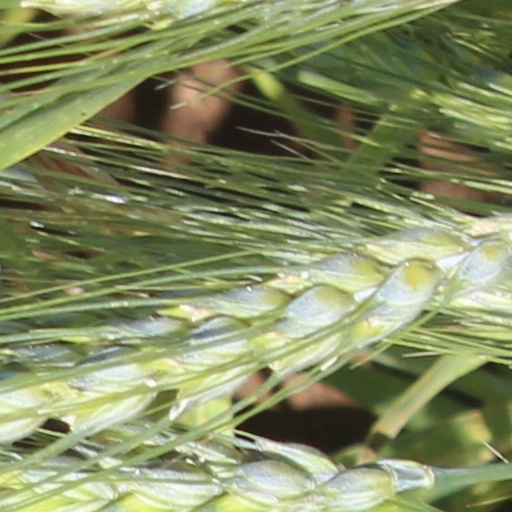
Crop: wheat